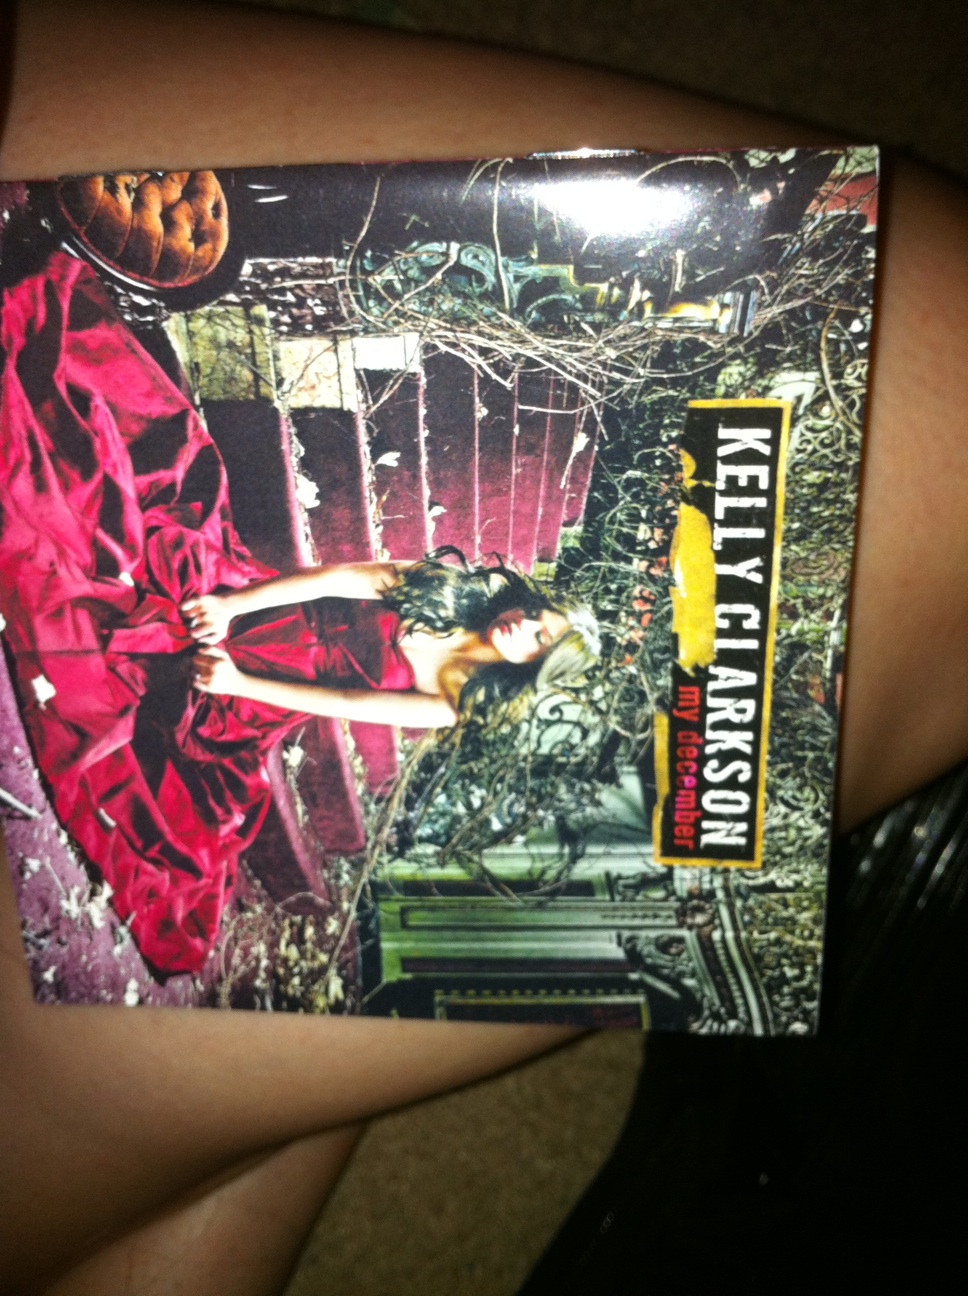Question: What key is this?
Answer: unanswerable